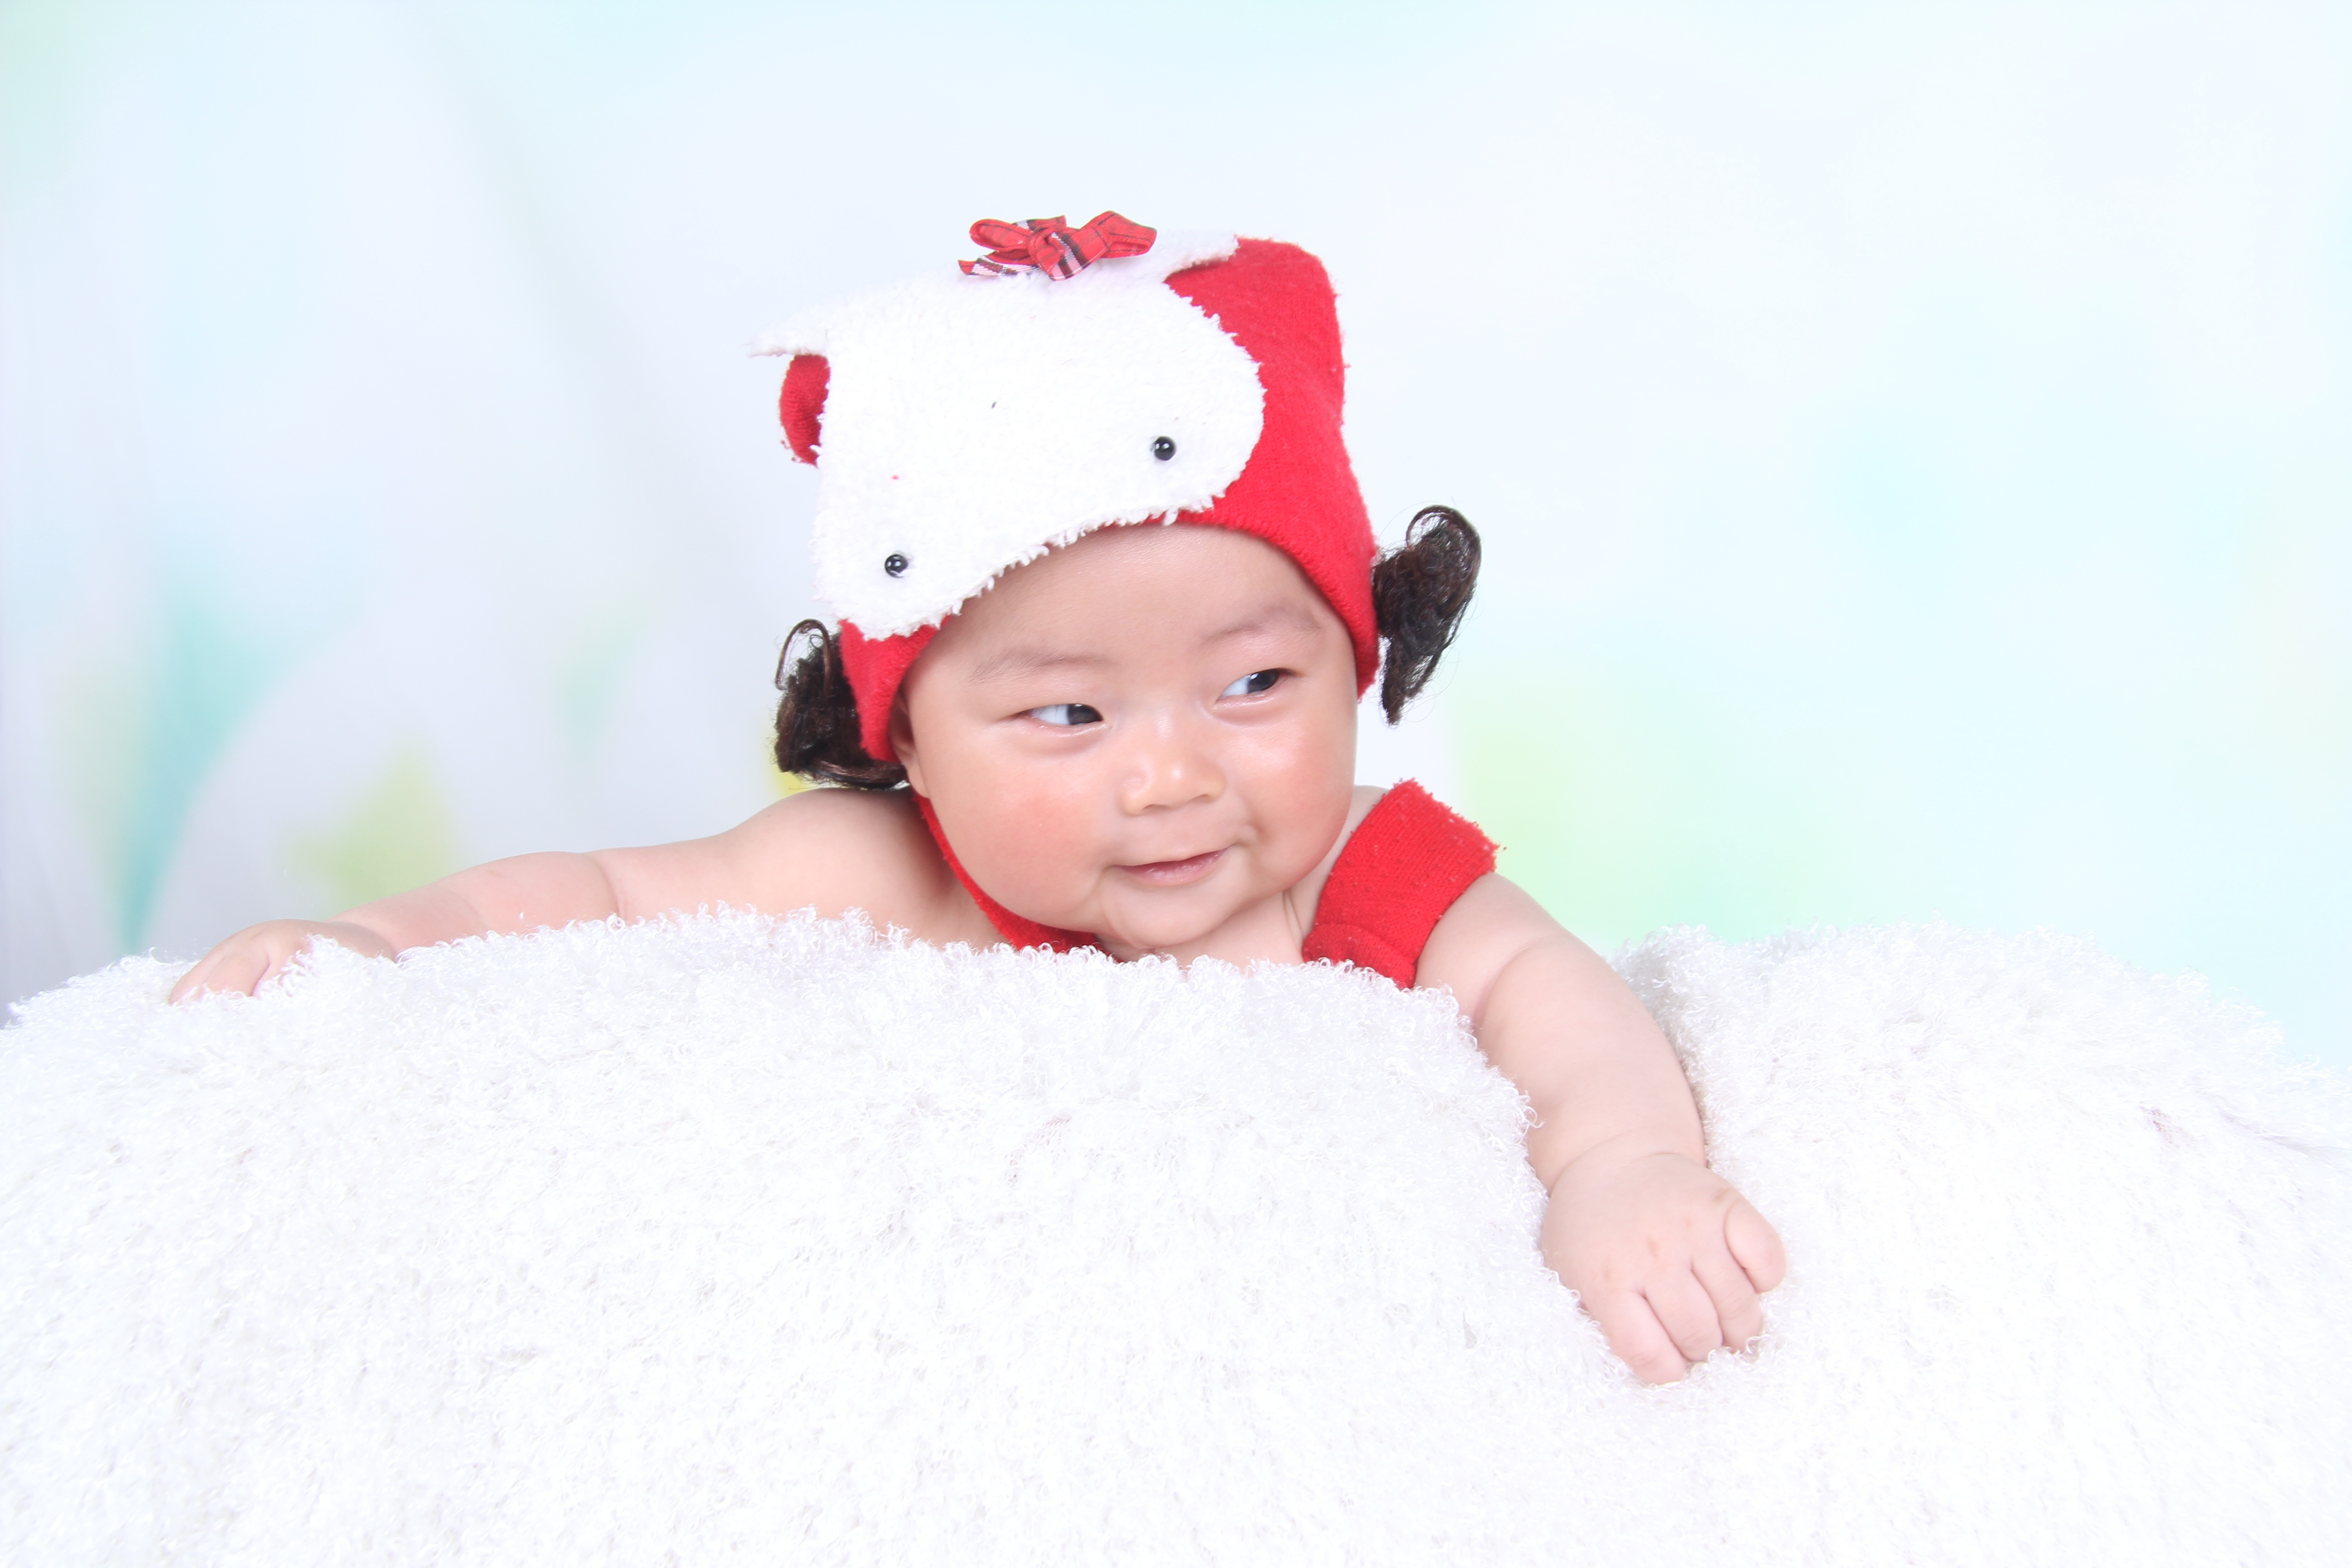
boy, kid, cute, young, child, clothing, baby, smiling, happy, infant, toddler, cap, suckling, nursling, nurseling, bundle of joy, little lump of sweetness